Wadi Hilweh

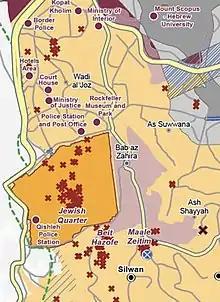
UN map showing the City of David area as a series of Israeli "Inner Settlements" – each represented as red crosses – around "Beit Hazofe" (בית הצופה, "Observation House"), and adjacent to Silwan and Ma'ale HaZeitim.

The Wadi Hilweh neighborhood stretches over historical Jerusalem's so-called Southeast Hill, extending down from the southern city walls of the Old City. According to tradition, Silwan originated at the time of Saladin in the twelfth century on Ras al-Amud, on the southwest slope of the Mount of Olives, then in the early twentieth century it expanded across the Kidron Valley (known to locals as "Wadi Sitti Maryam" or the Valley of St. Mary), eventually incorporating all of the Southeast Hill.